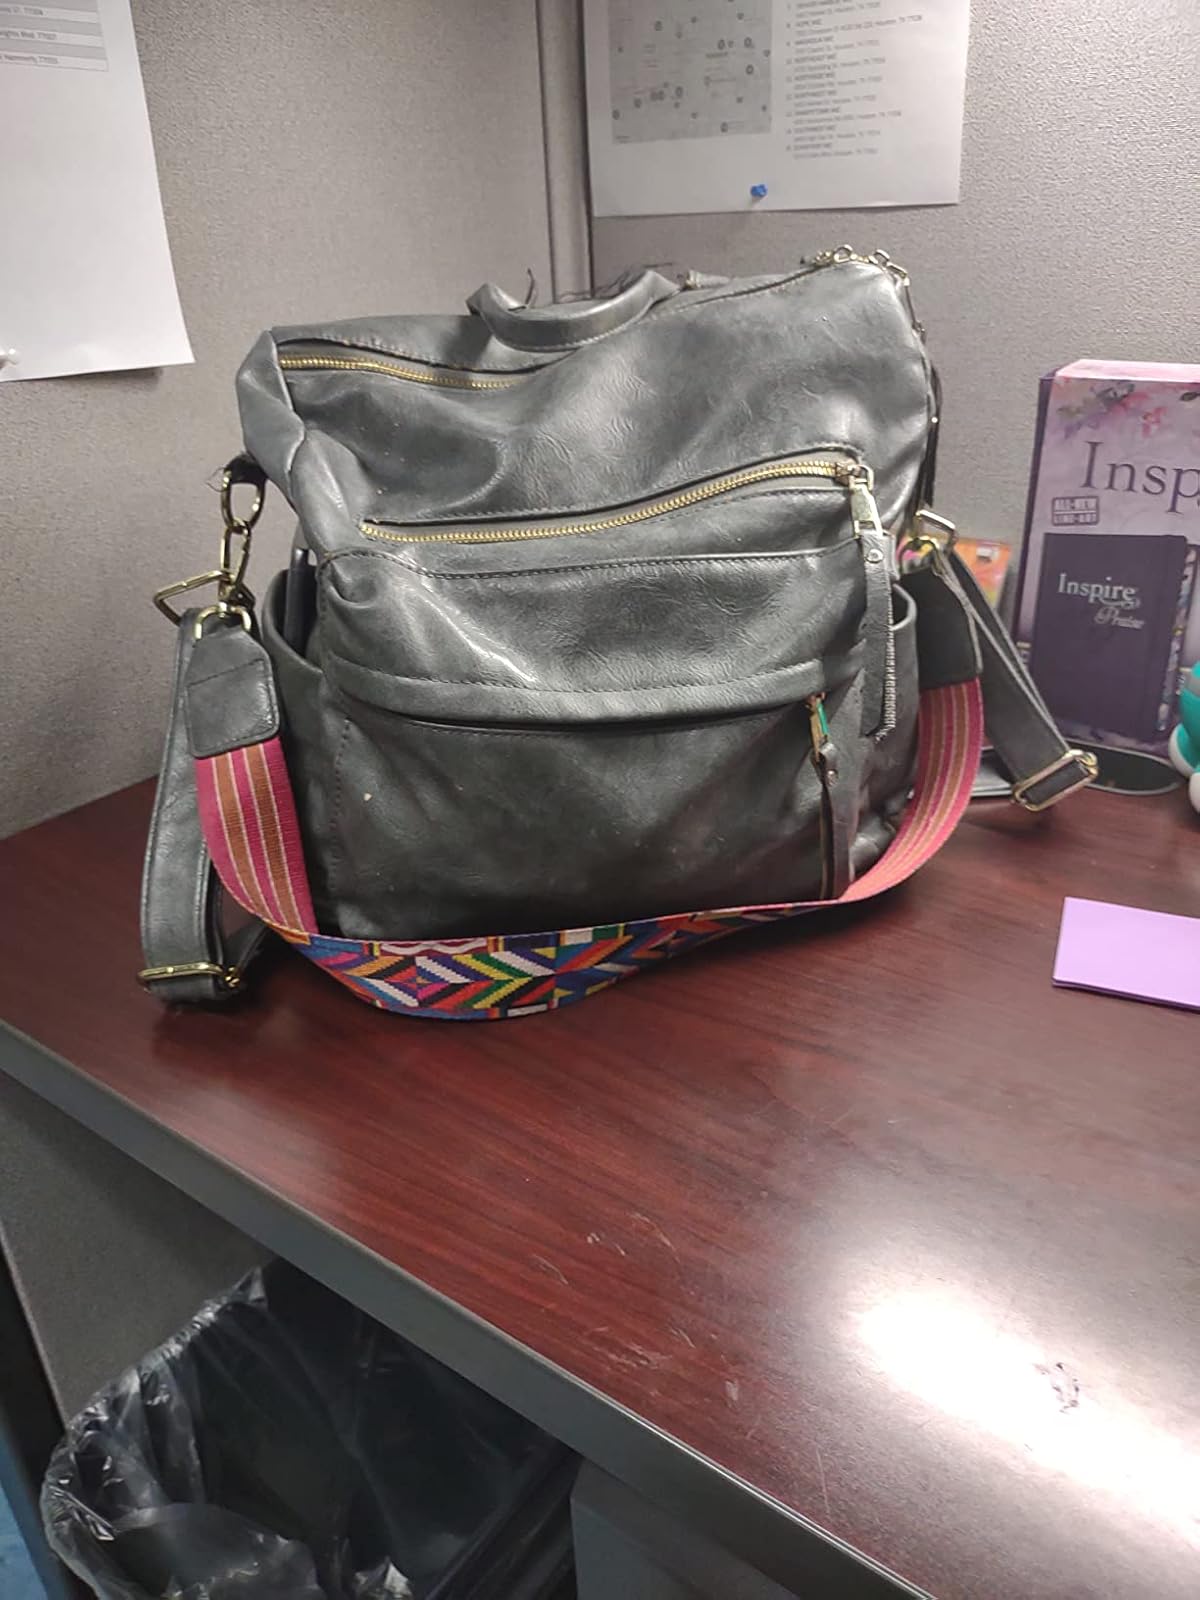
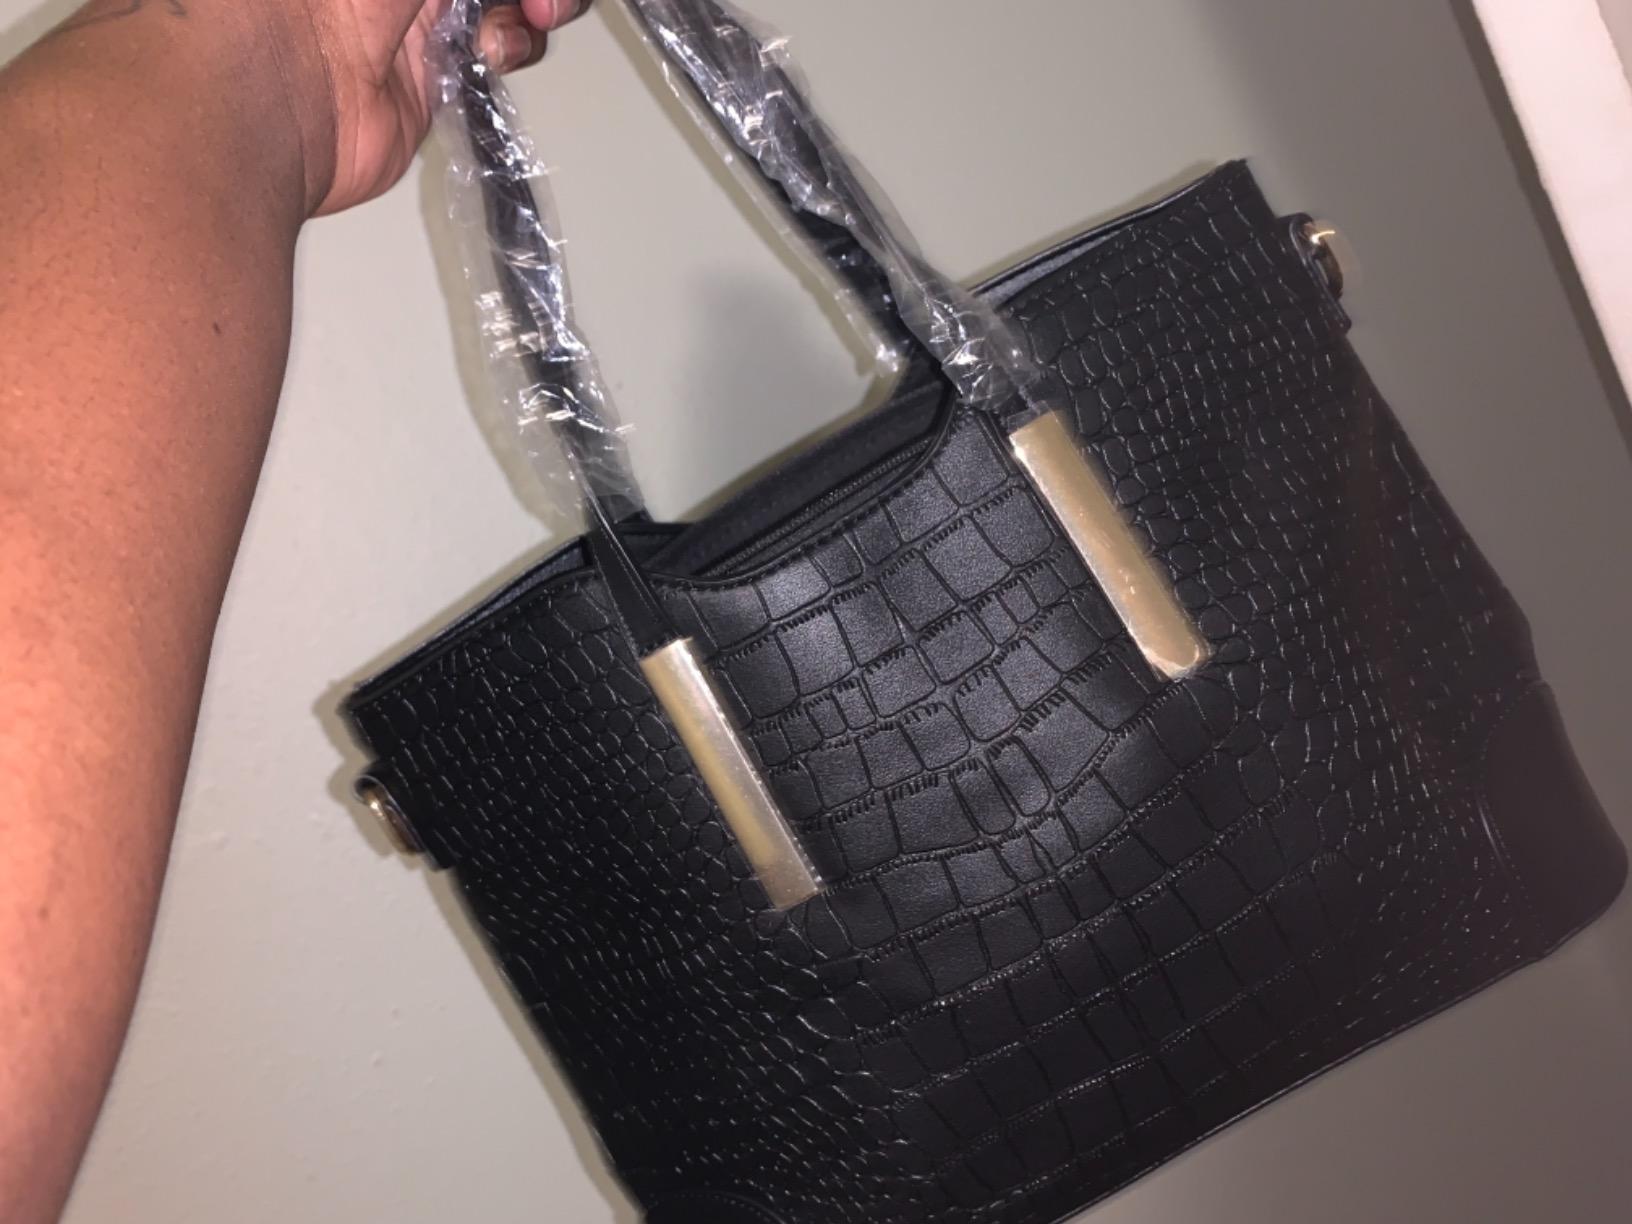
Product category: accessories_handbag
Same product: no